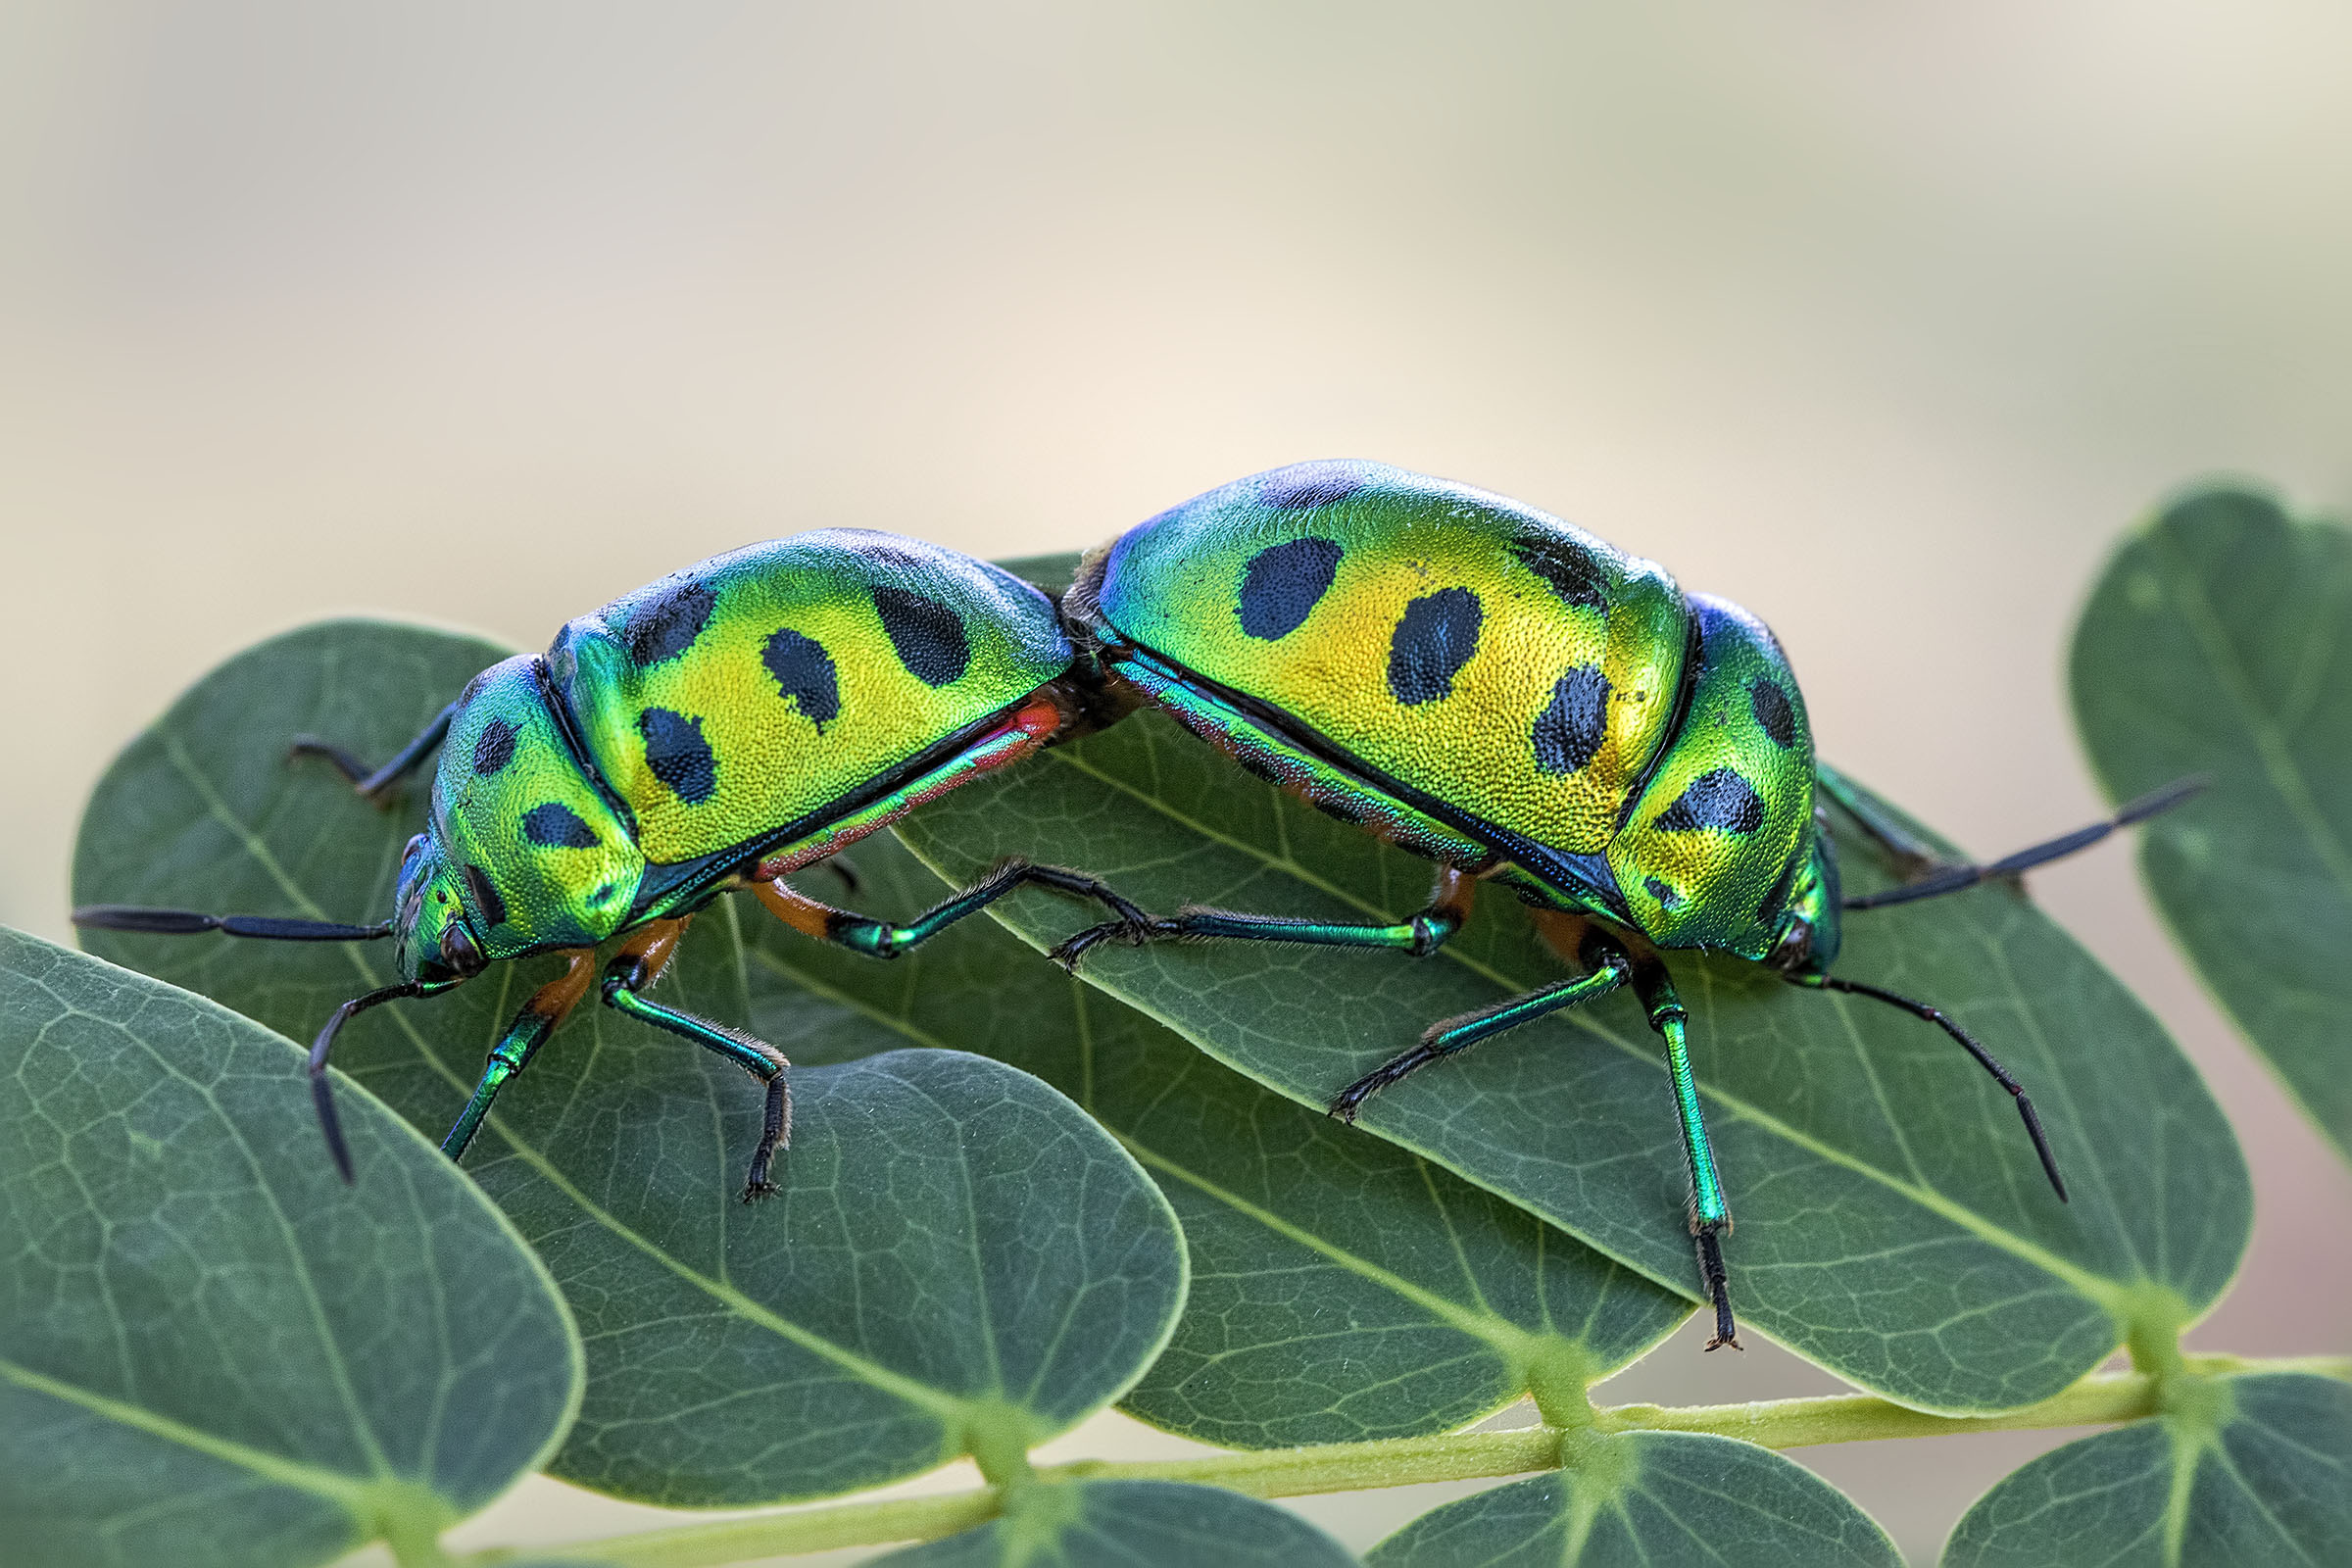
nature, photography, leaf, flower, green, insect, bug, fauna, invertebrate, close up, india, arthropoda, beetle, ariansuresh, skanfarmhouse, nellore, andhrapradesh, animalia, hexapoda, insecta, pterygota, neoptera, condylognatha, hemiptera, heteroptera, pentatomomorpha, 750d2016img9254x, jewelbug, metallicshieldbug, shieldbackedbug, pentatomoidea, scutelleridae, scutellerinae, chrysocoris, chrysocorisstolli, weevil, macro photography, organism, leaf beetle